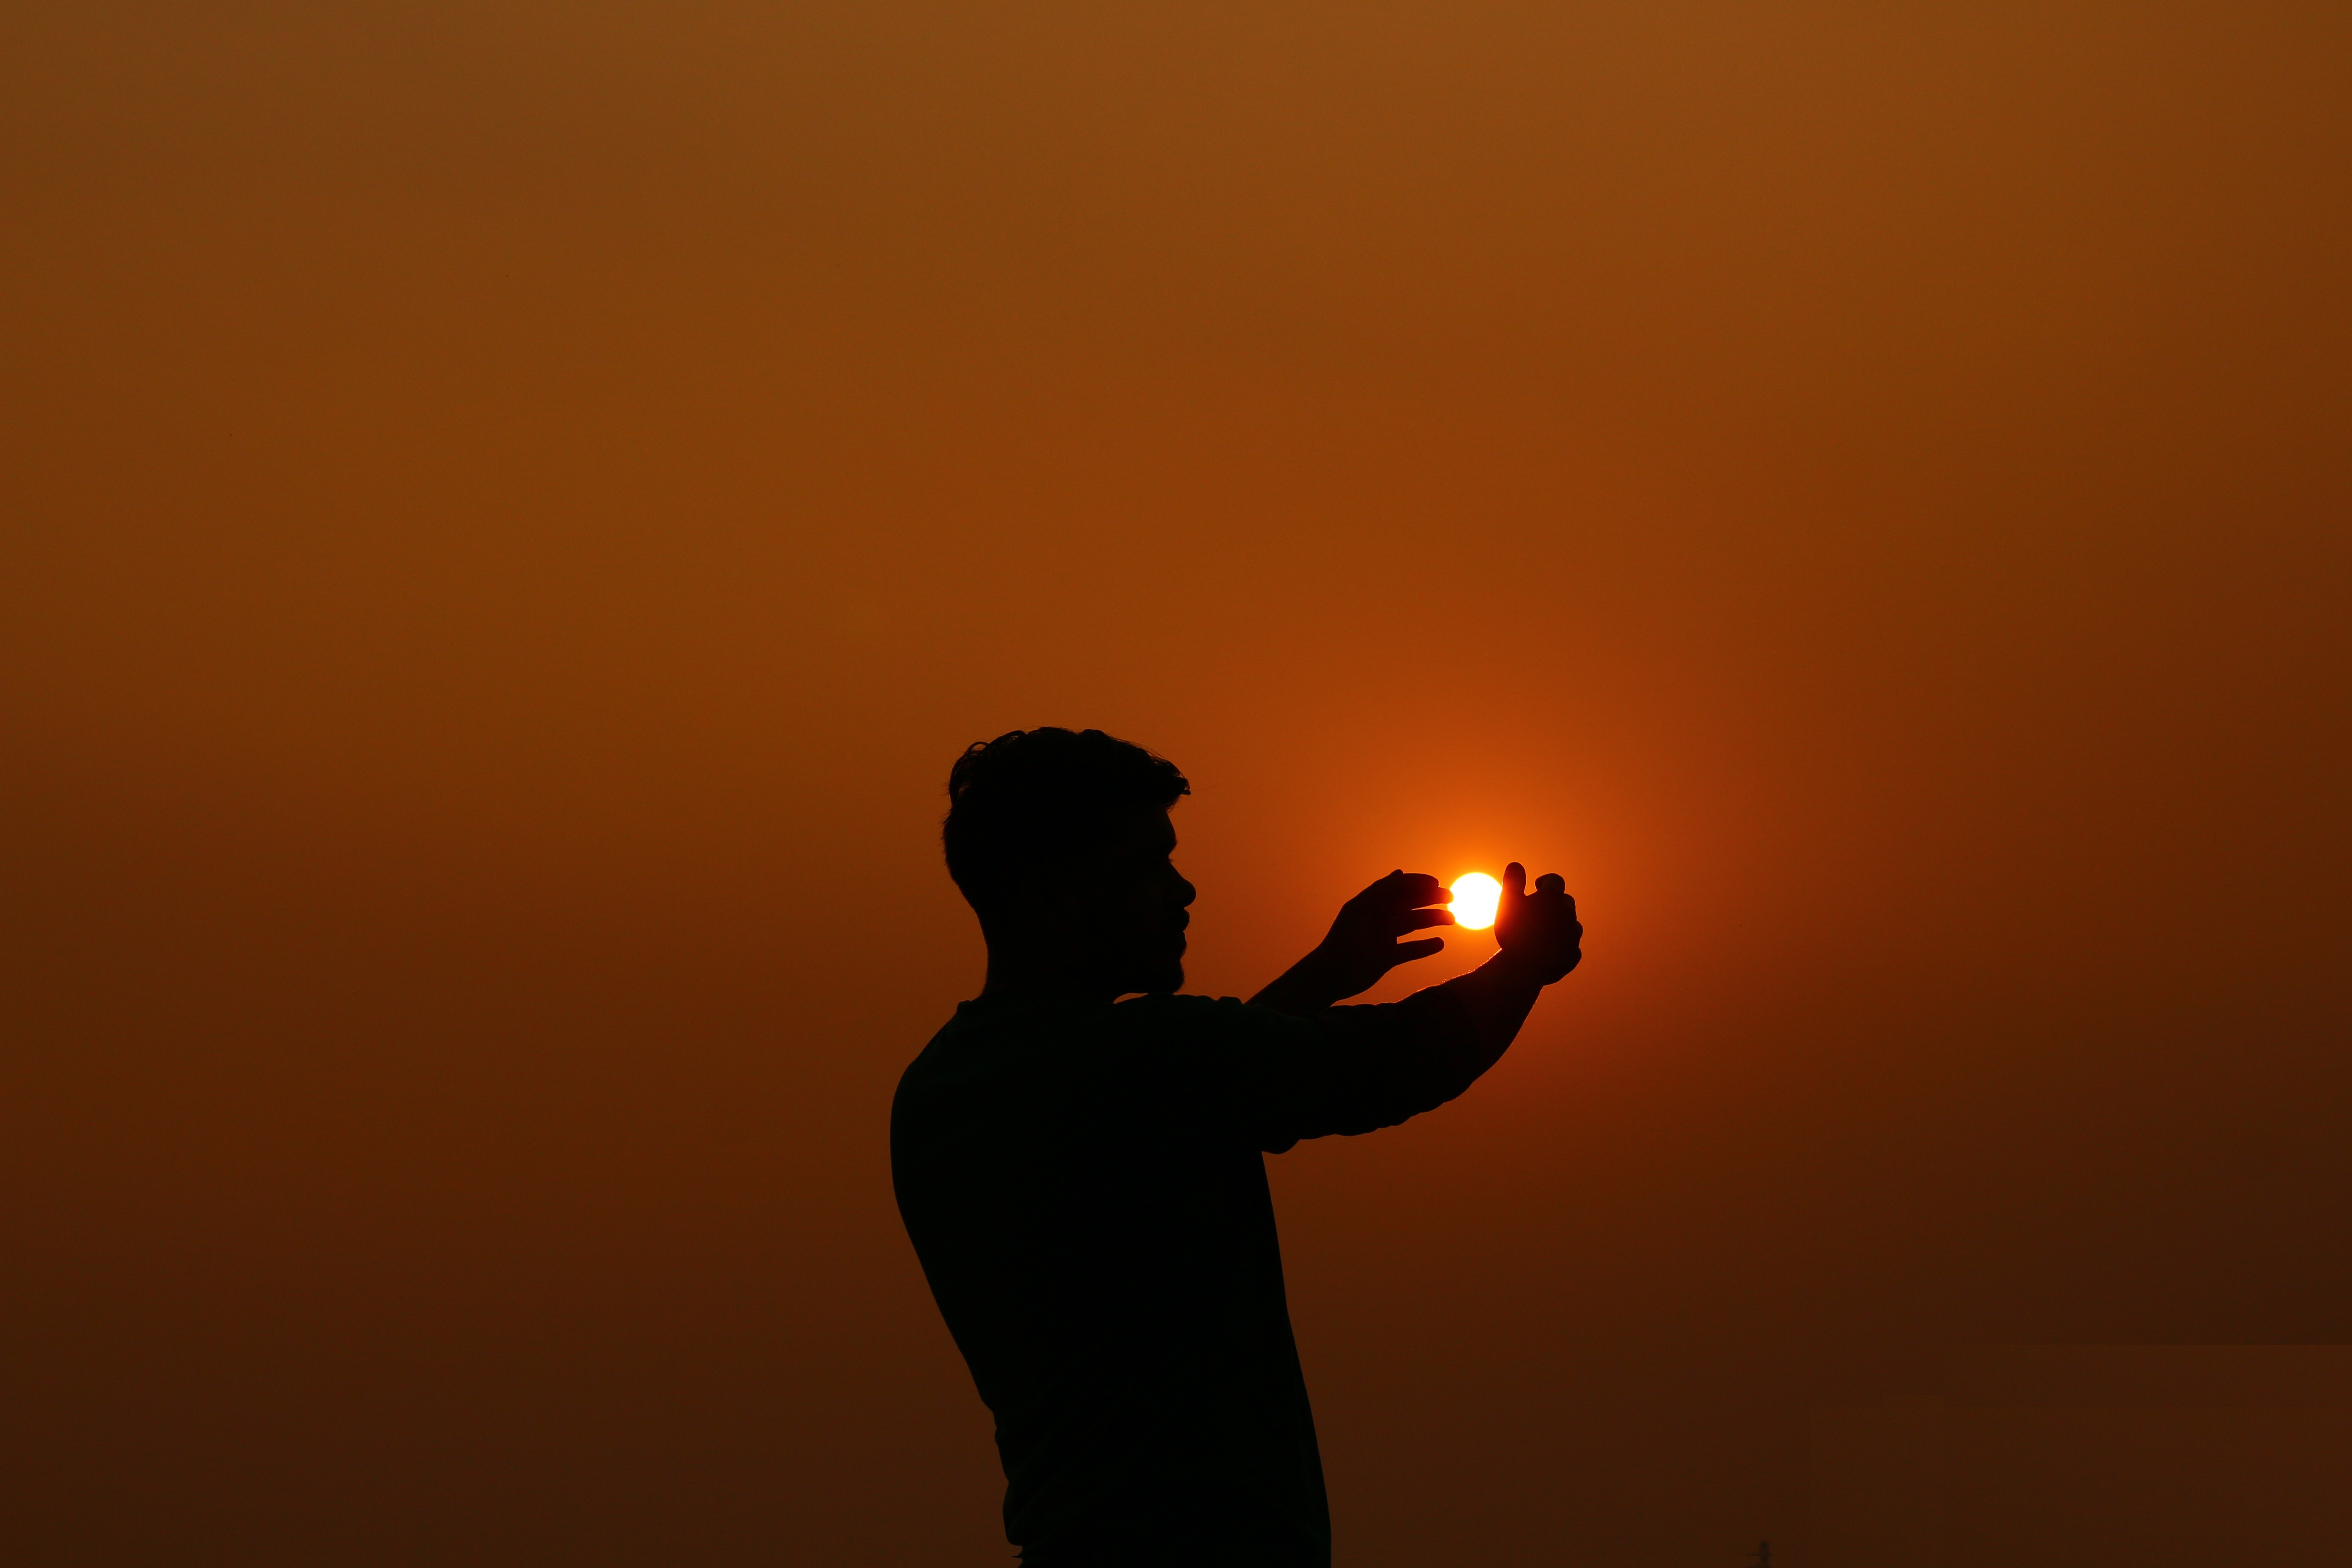
hand, nature, outdoor, silhouette, light, sky, sun, sunrise, sunset, sunlight, morning, dawn, dusk, young, backlighting, silhouette people